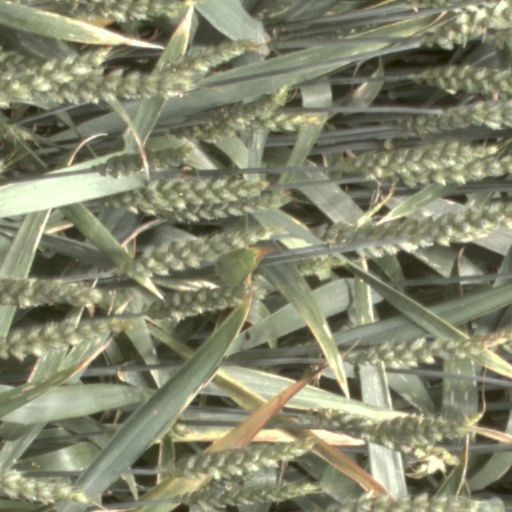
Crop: wheat